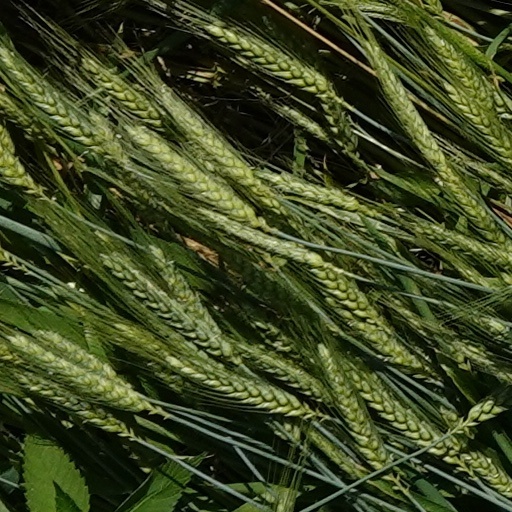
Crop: wheat